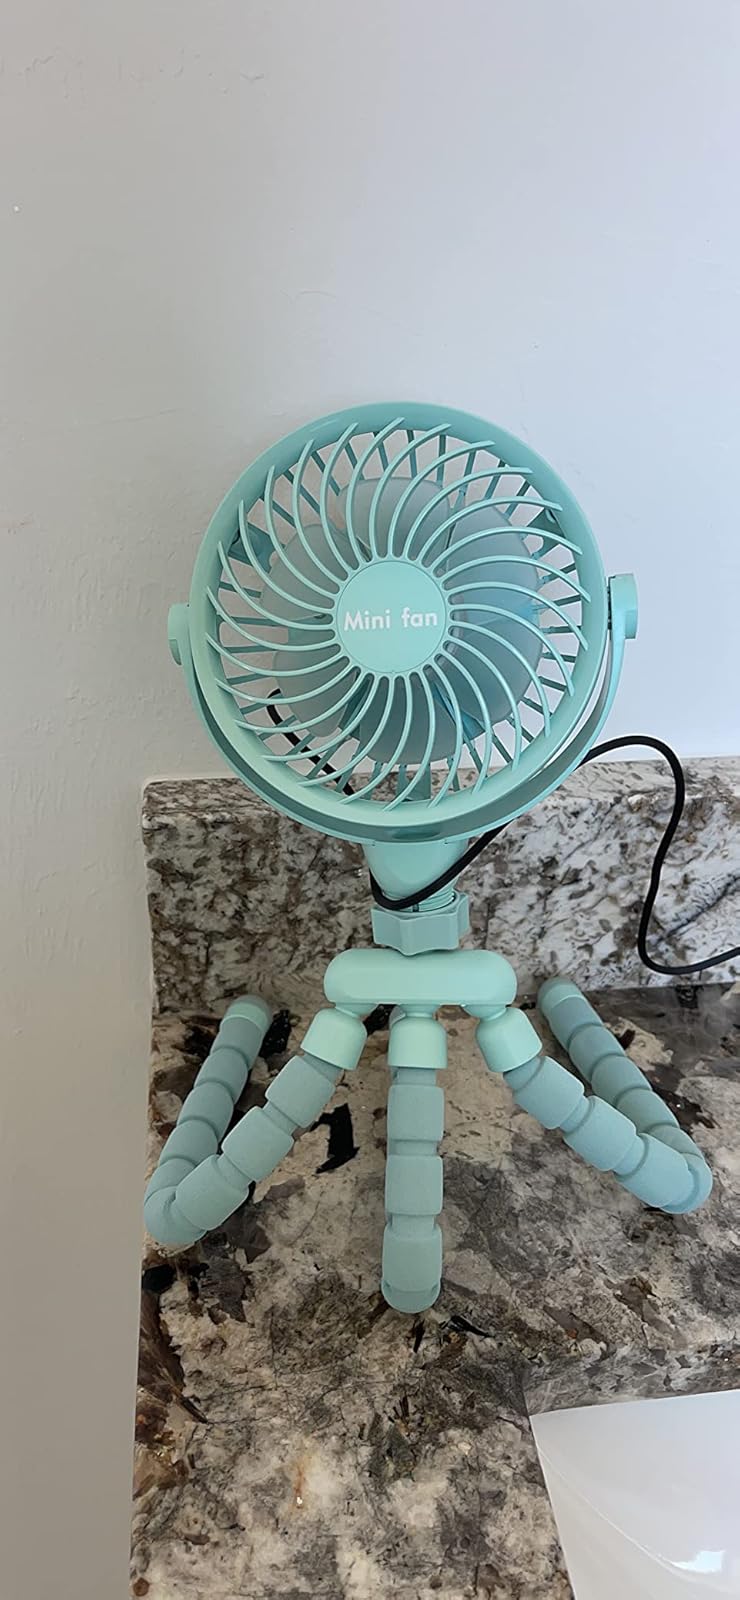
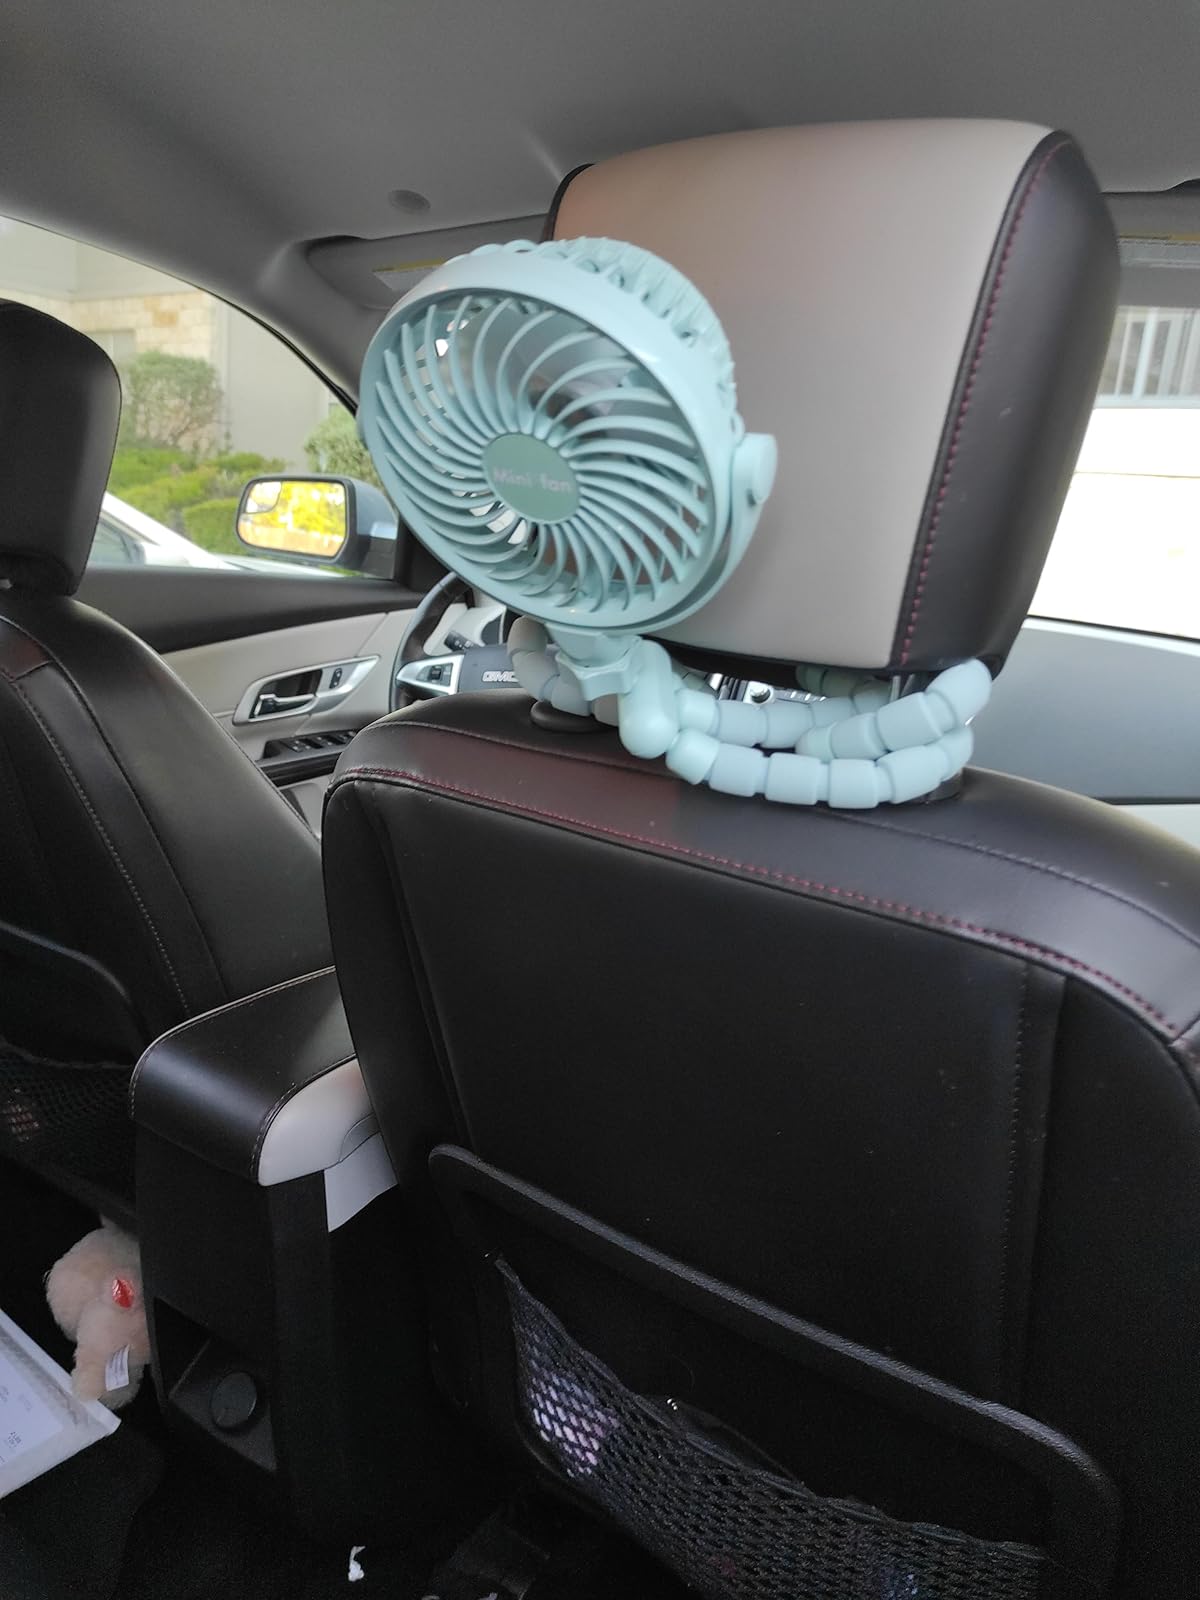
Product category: fan
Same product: yes